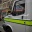
Label: ambulance